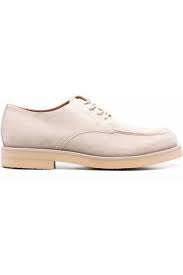
Label: Brogue